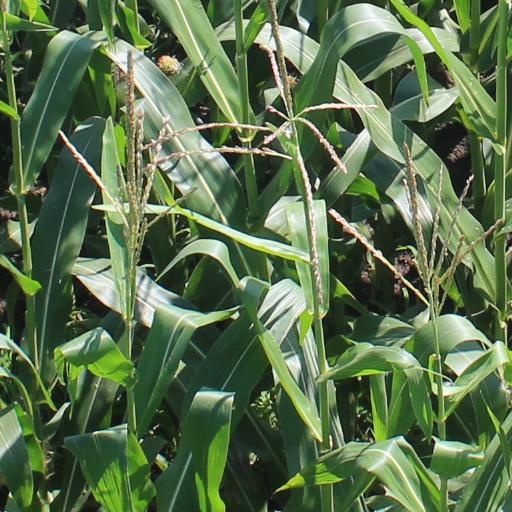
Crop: maize; corn